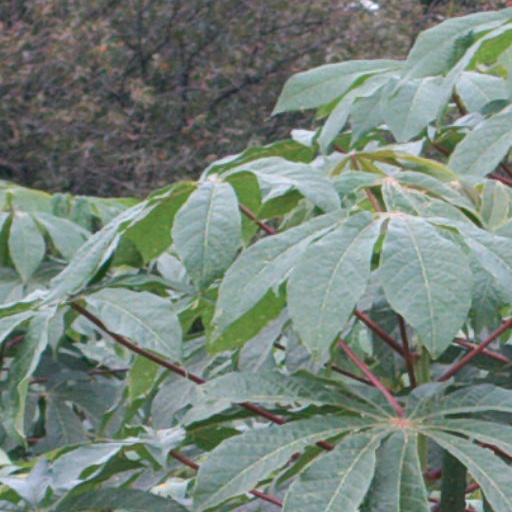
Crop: cassava